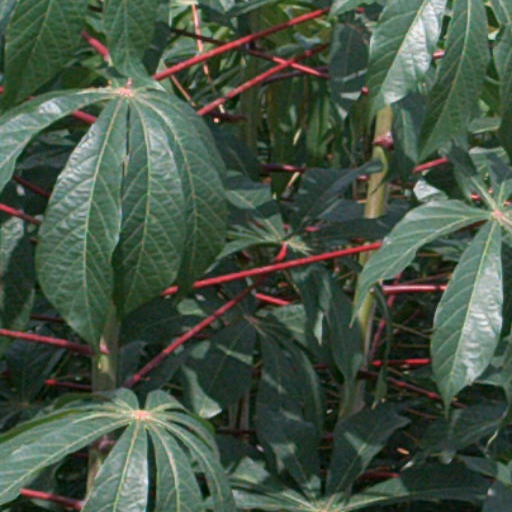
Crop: cassava